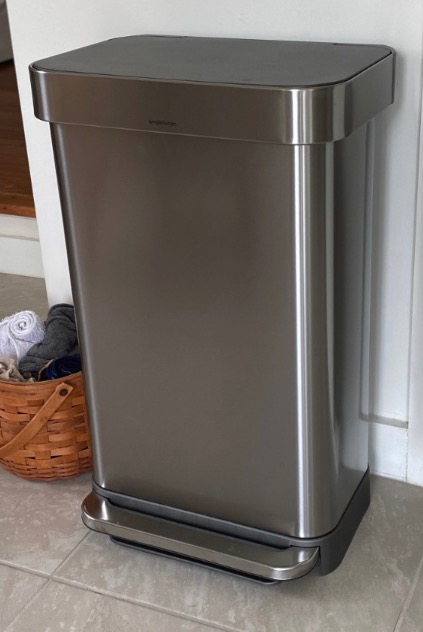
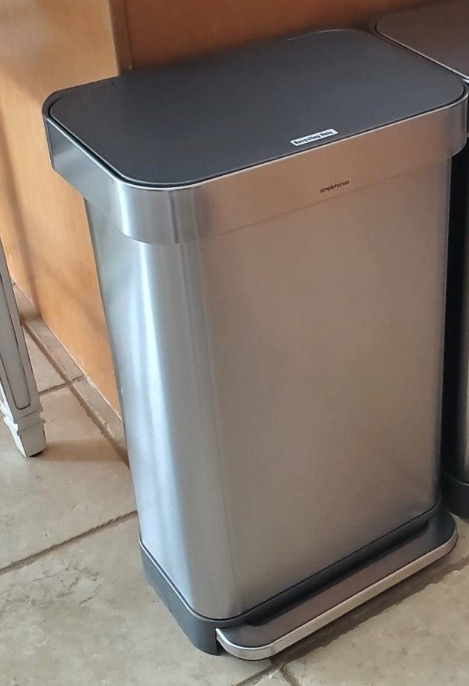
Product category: misc
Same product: yes